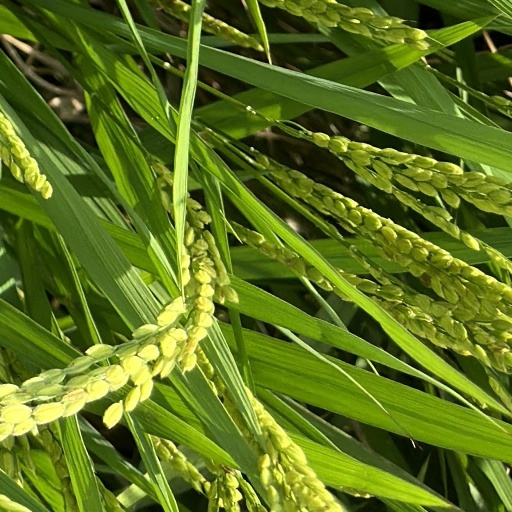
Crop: rice